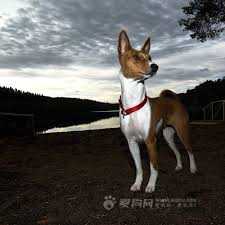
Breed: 243-n000103-basenji